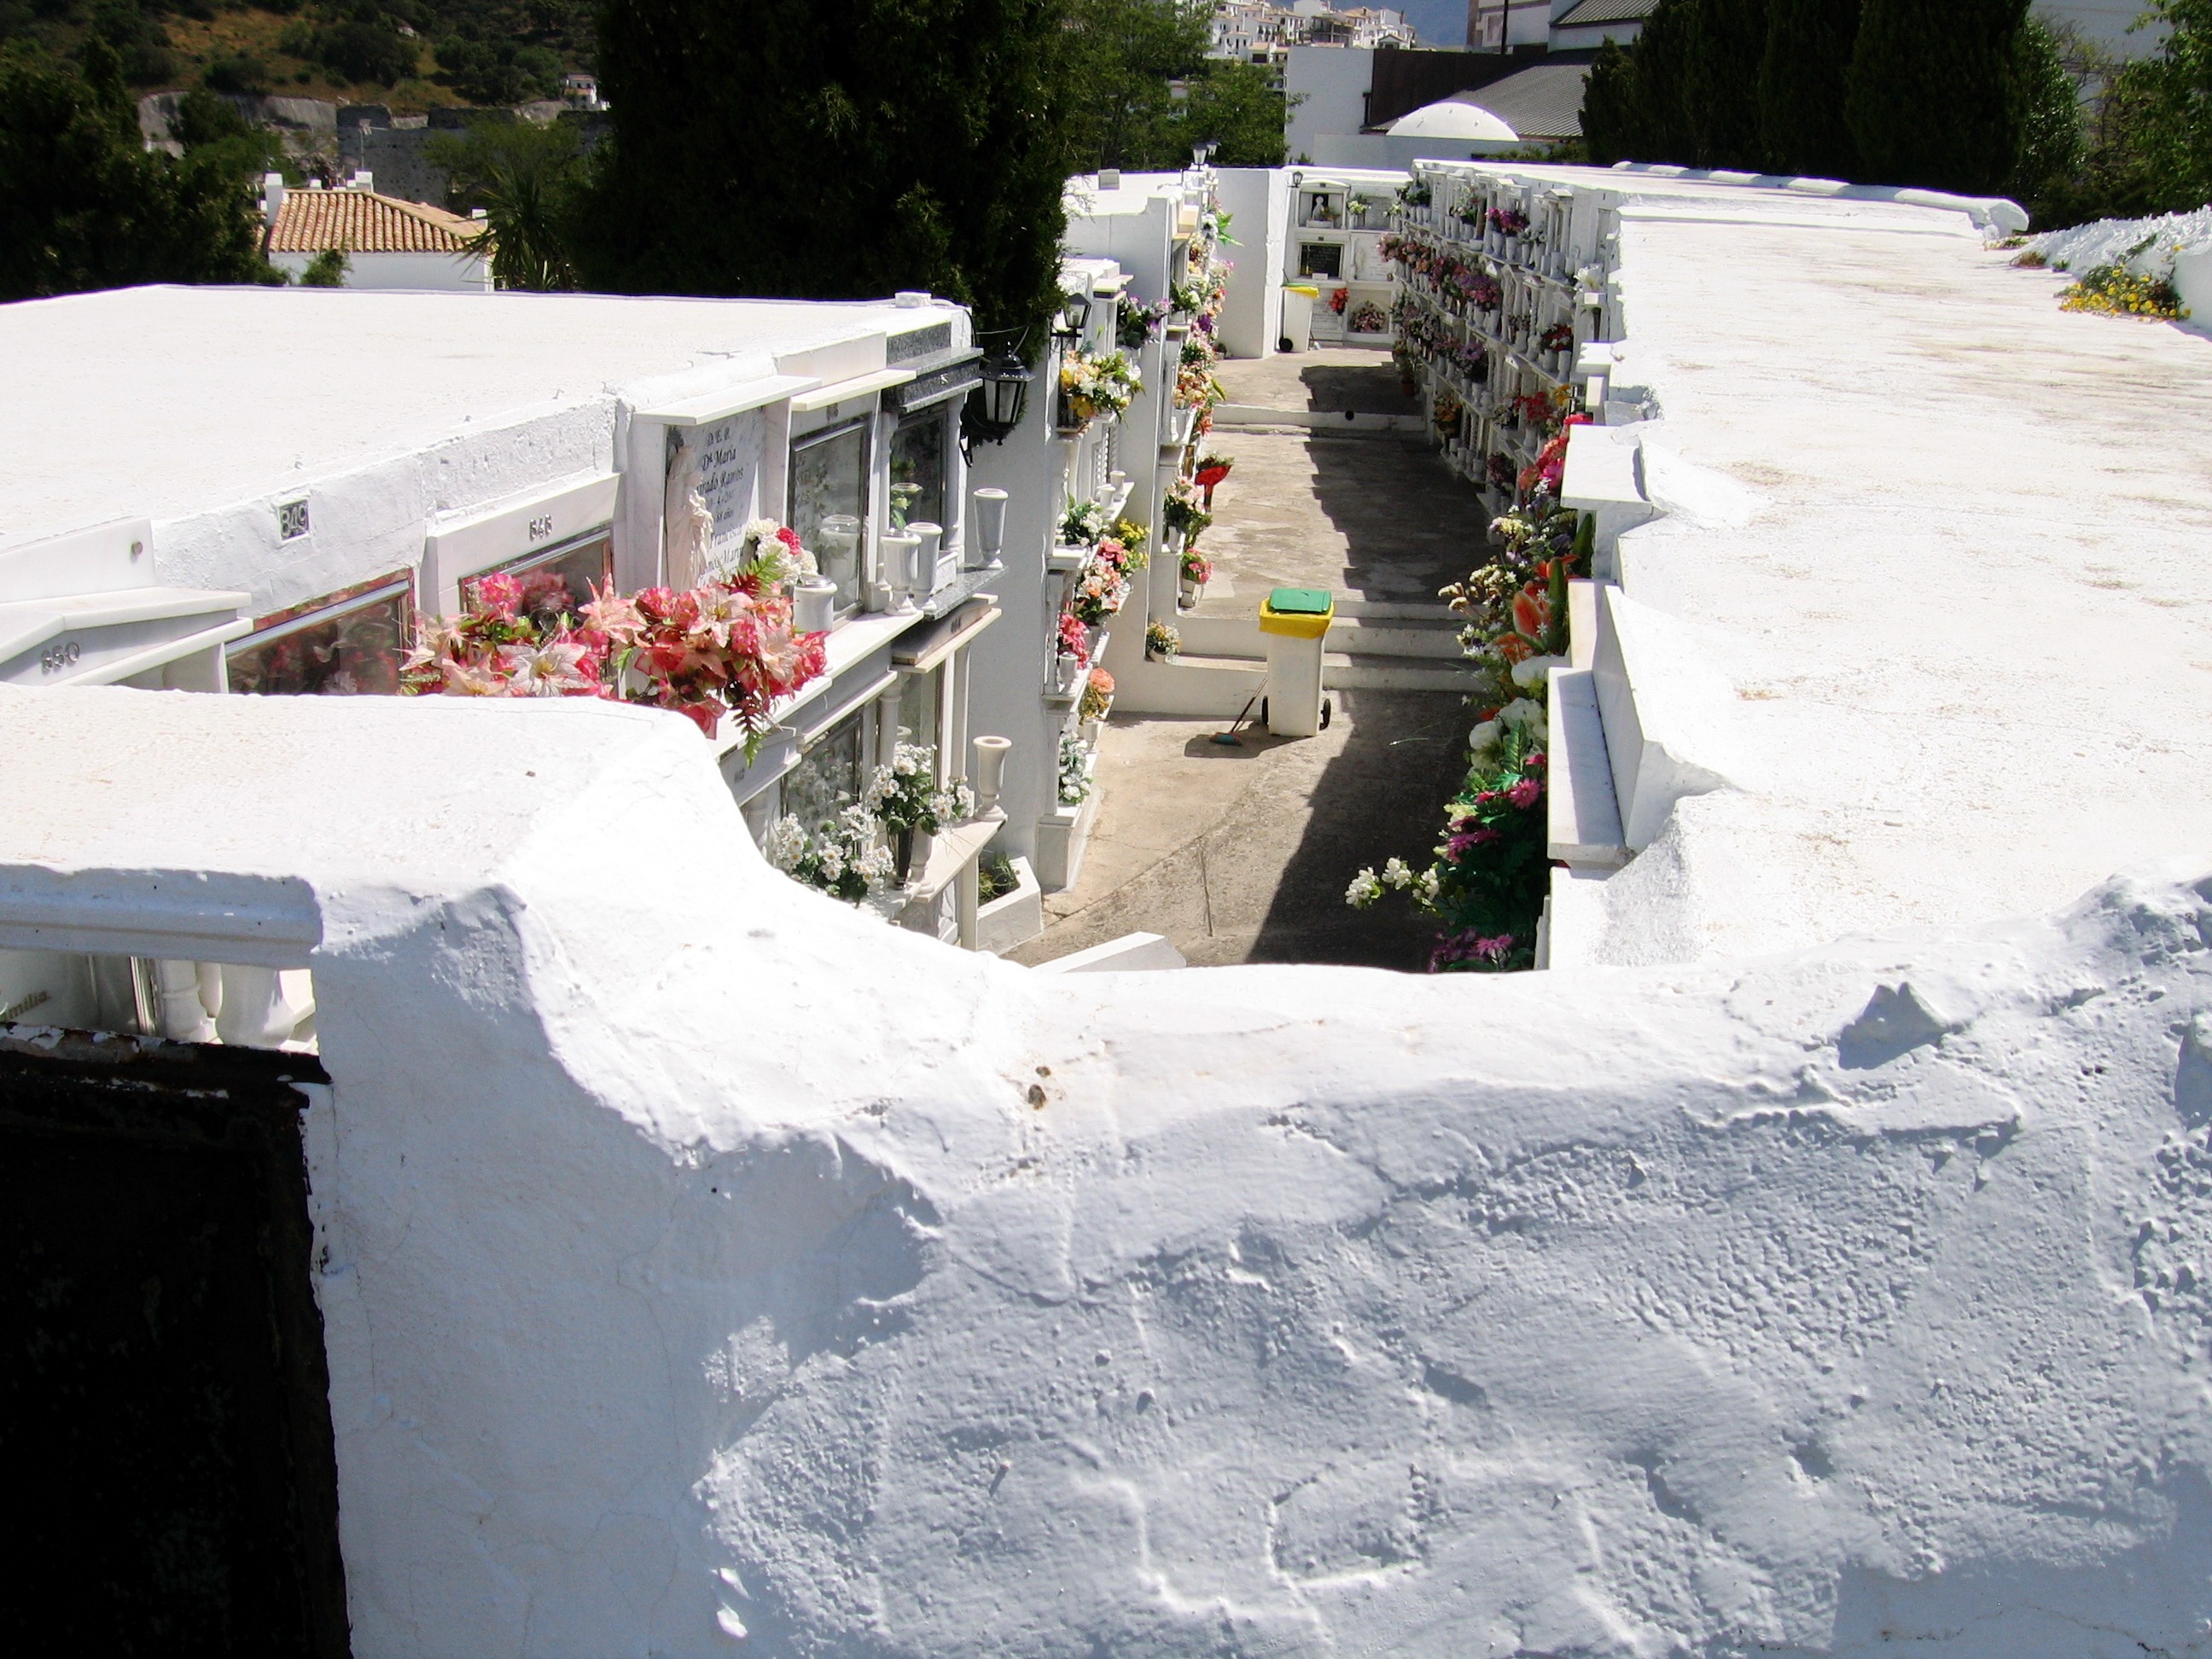
snow, winter, roof, asphalt, weather, cemetery, spain, graves, old cemetery, geological phenomenon, casares